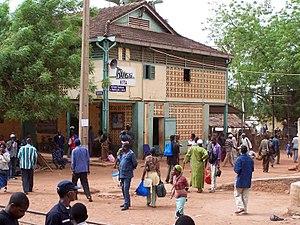
Gare ferroviaire de Kita
Kita est une ville du Mali, chef-lieu du cercle de Kita dans la région de Kayes, située sur la ligne de chemin de fer du Dakar-Niger. La ville comptait 41 641 habitants en 2006.